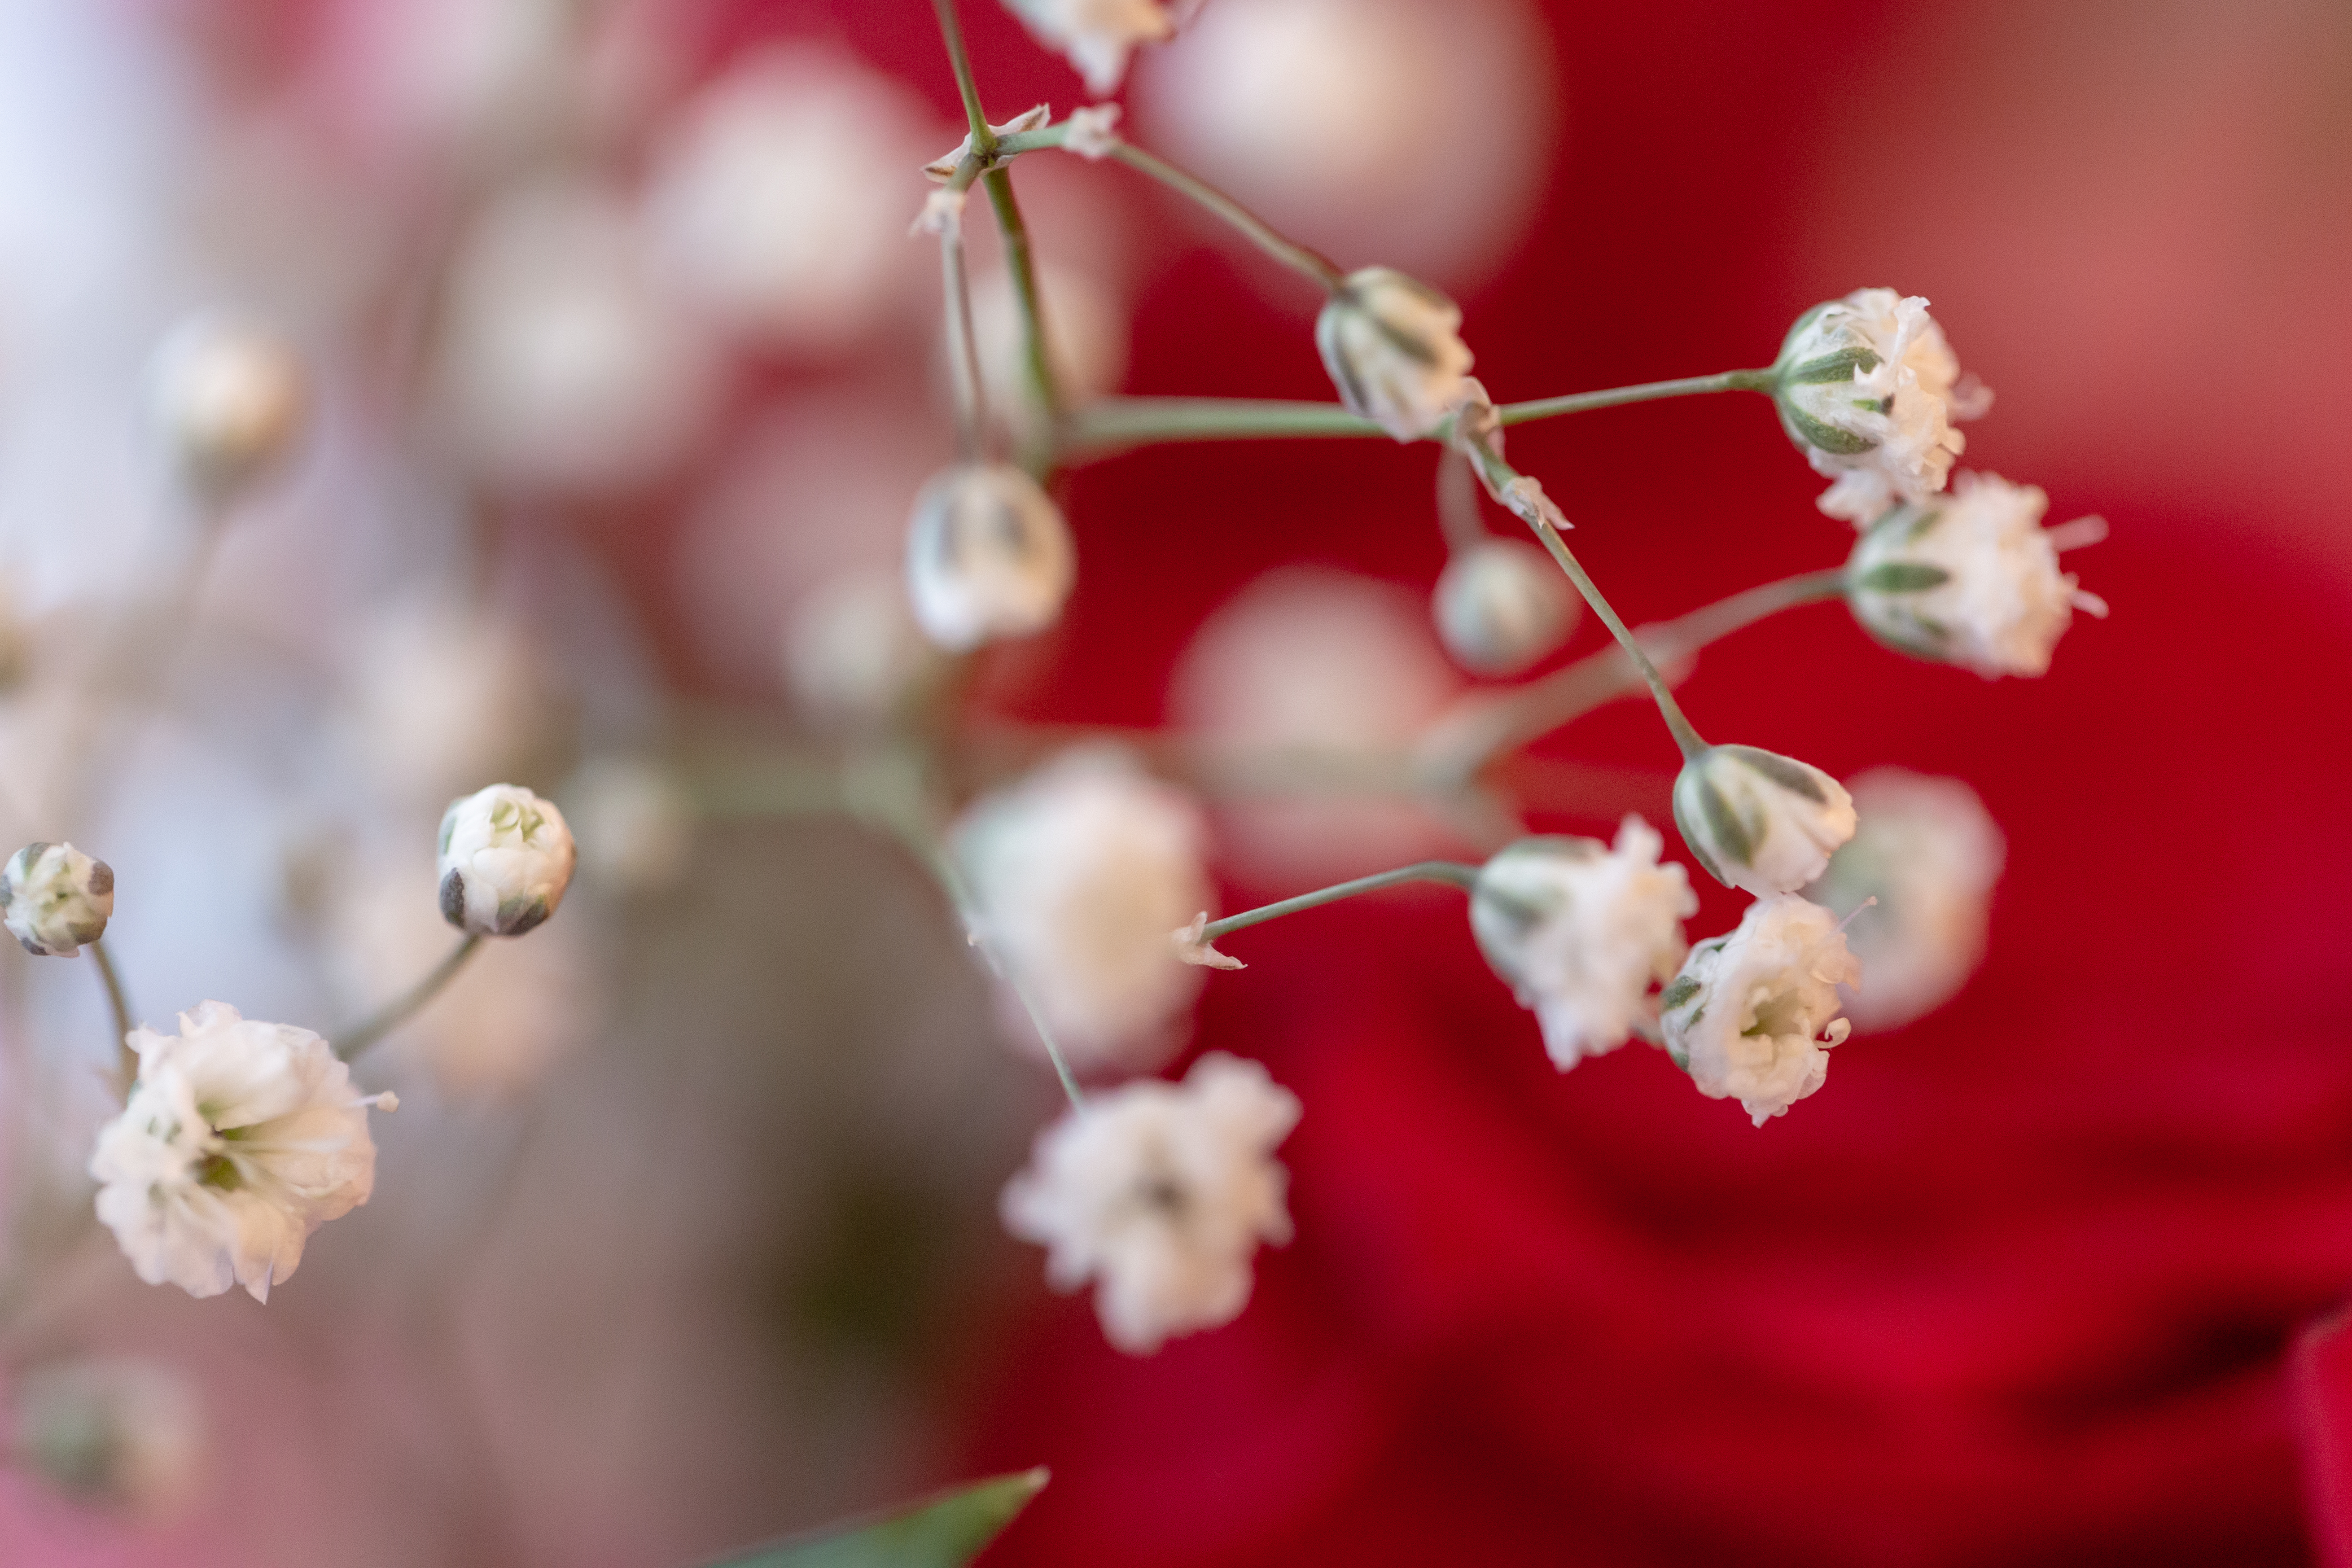
flower, red, pink, plant, spring, close up, botany, blossom, macro photography, petal, branch, photography, pearl, twig, flowering plant, wildflower, perennial plant